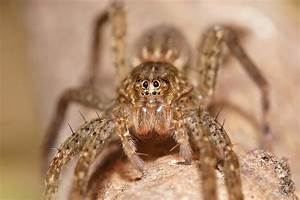
Label: spider